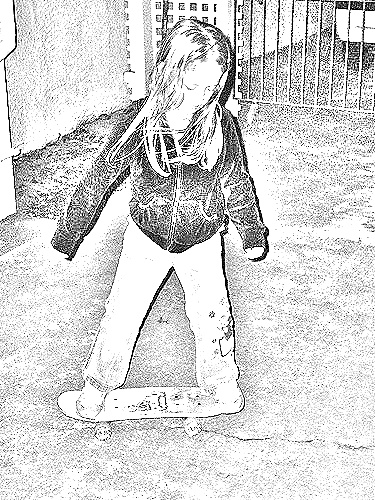
Portrait style: Sketch Portrait